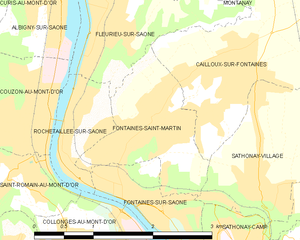
Carte des communes françaises